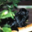
Label: beaver